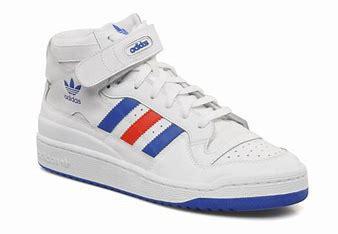
Brand: Adidas
Model: Forum